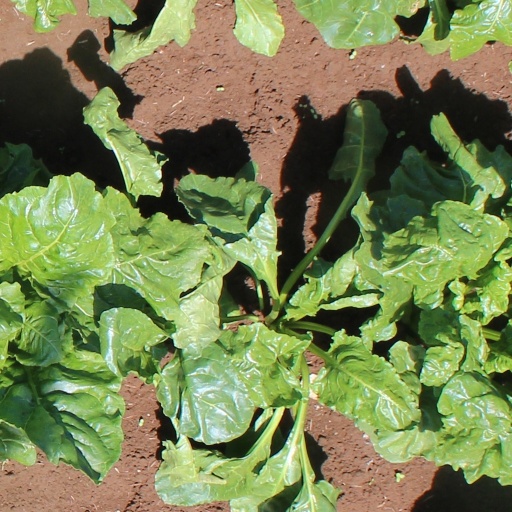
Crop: sugar beet